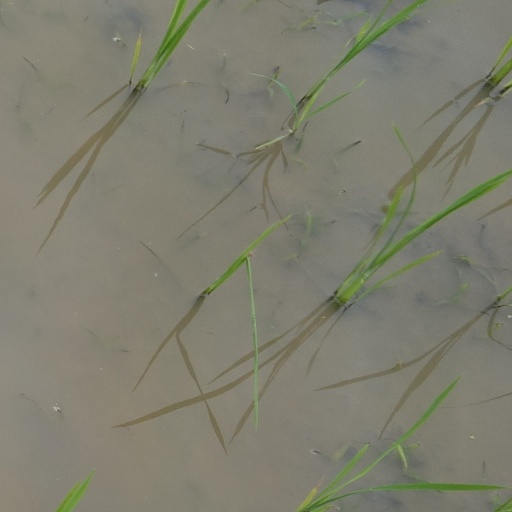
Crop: rice